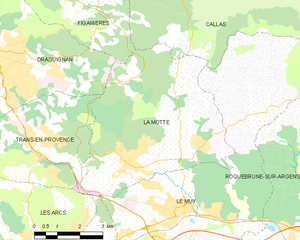
Carte des communes françaises La Motte